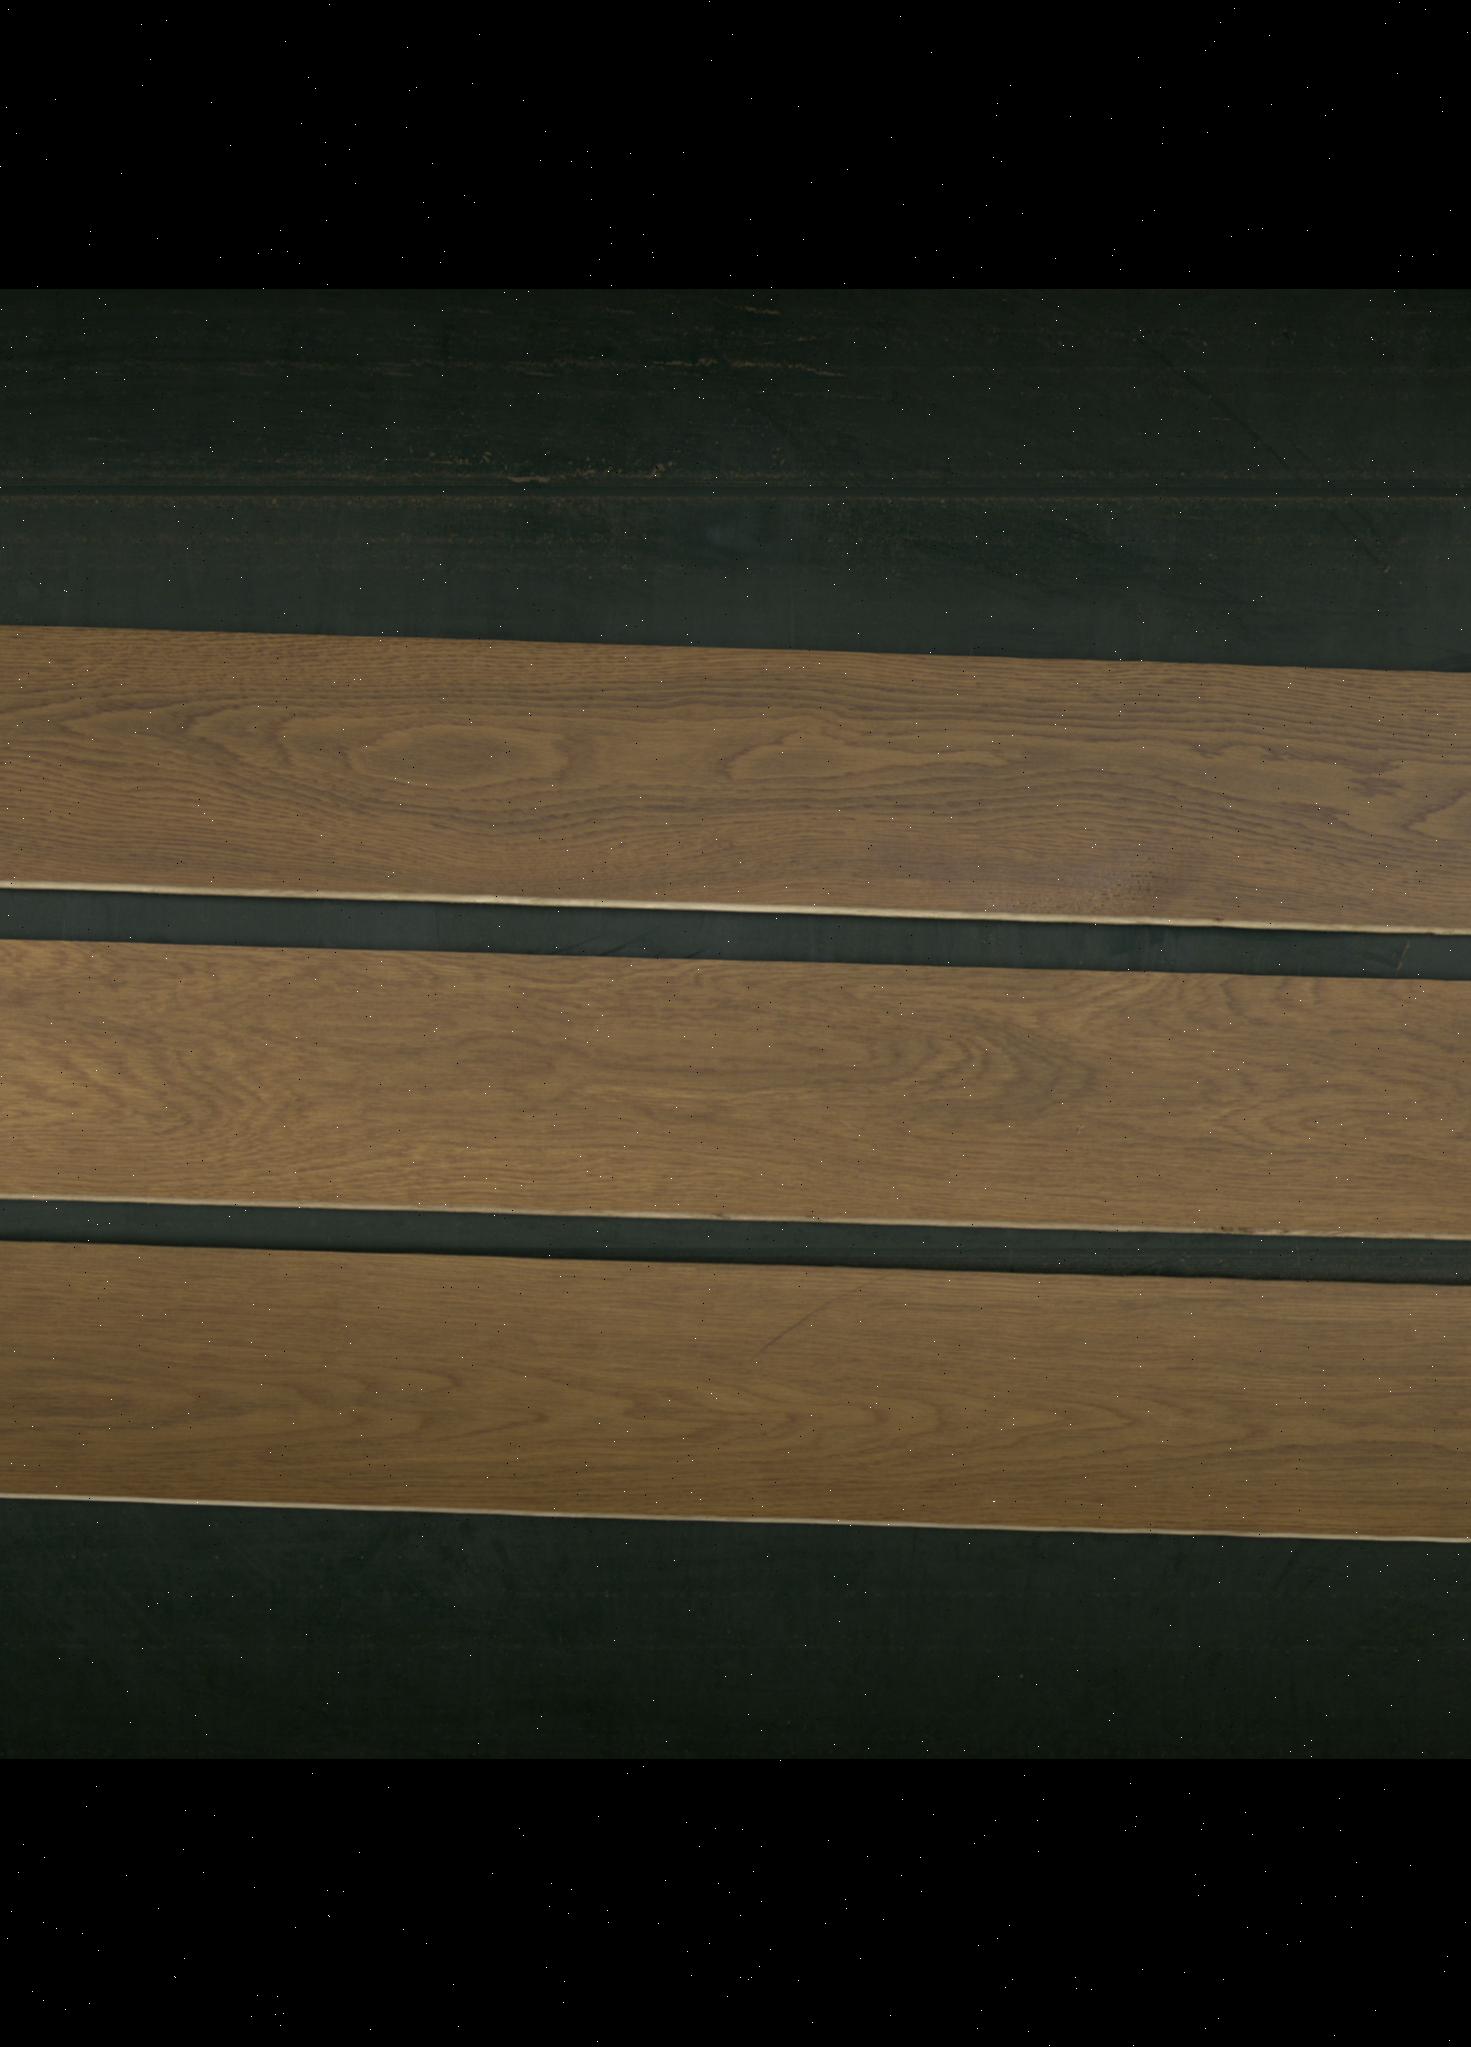
Label: mixers